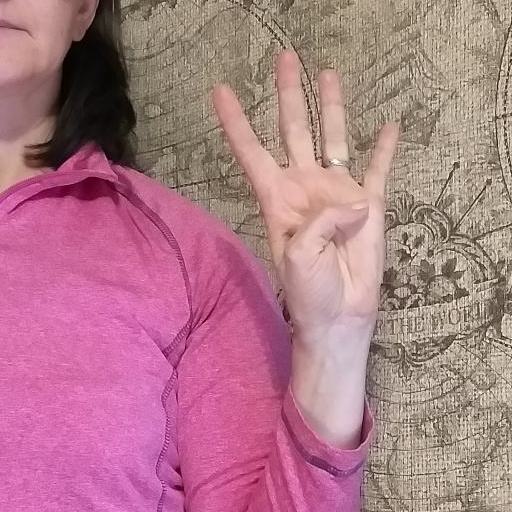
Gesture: four